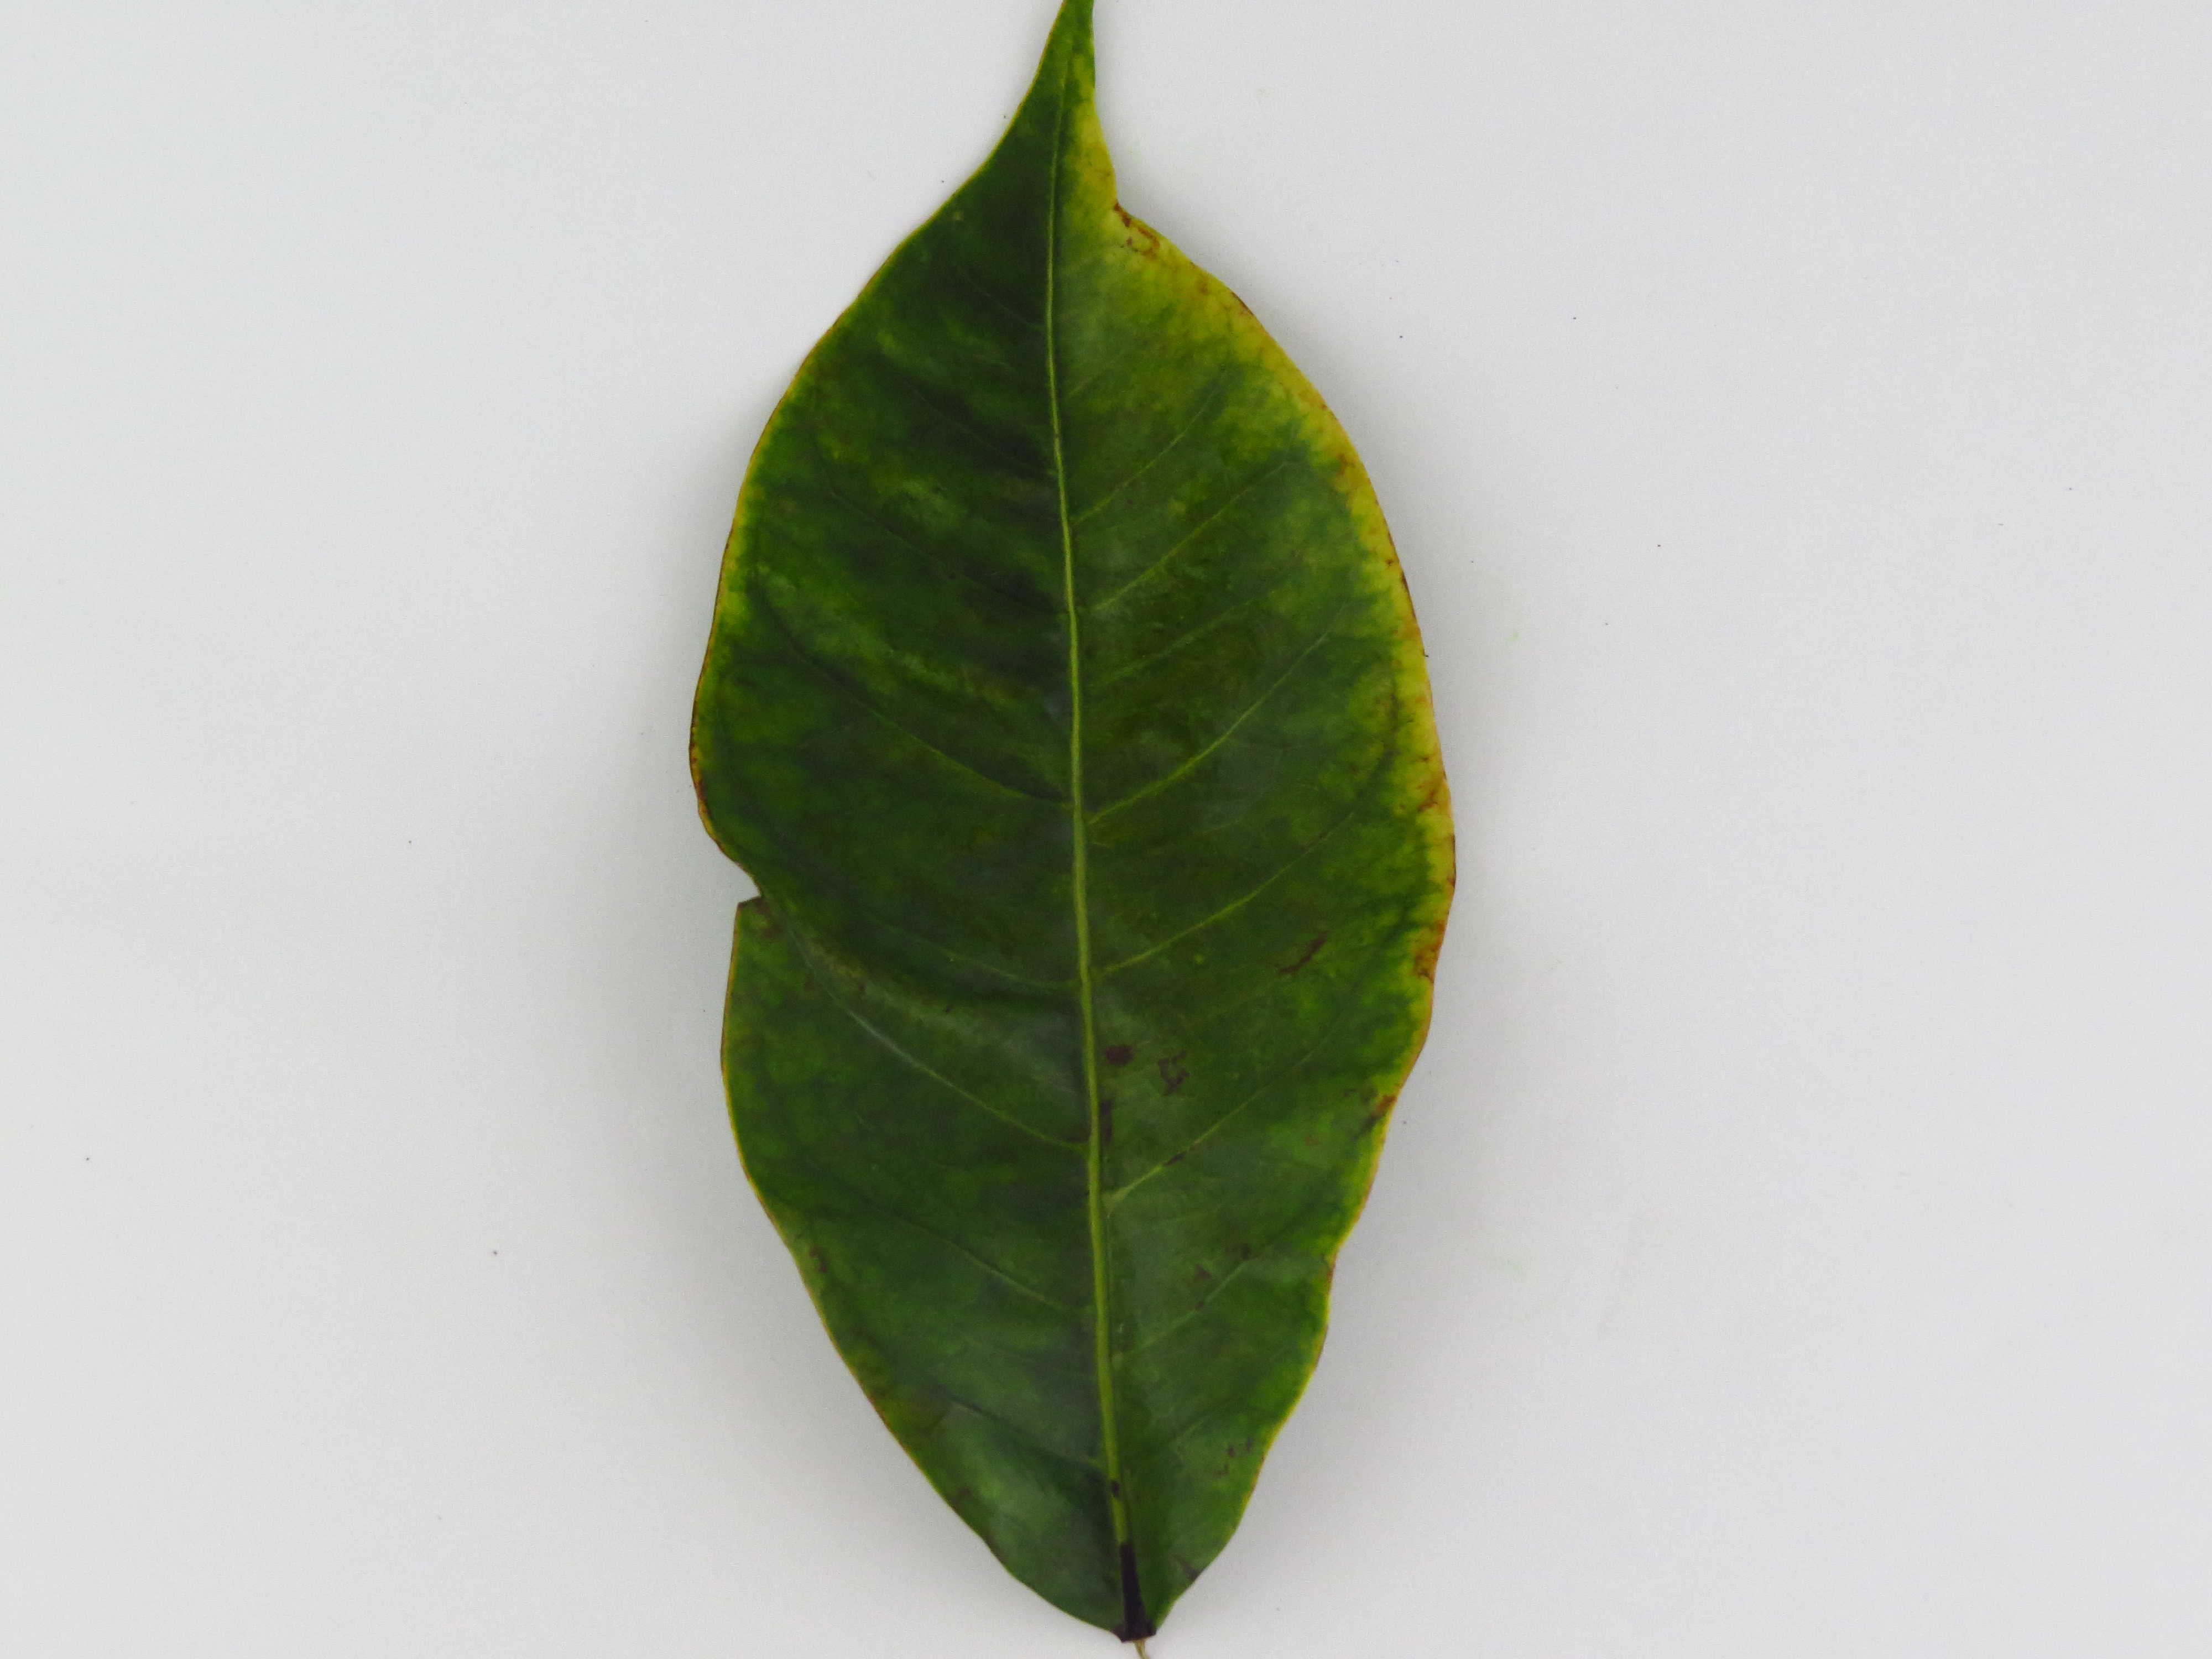
Label: manganese-Mn